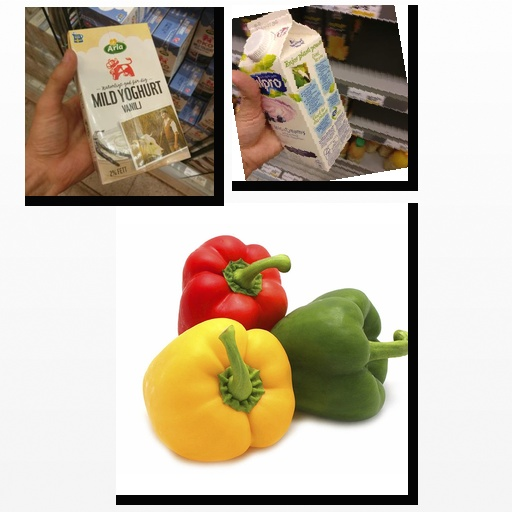
Food items: blueberry_soy_yogurt, vanilla_yogurt, bell_pepper